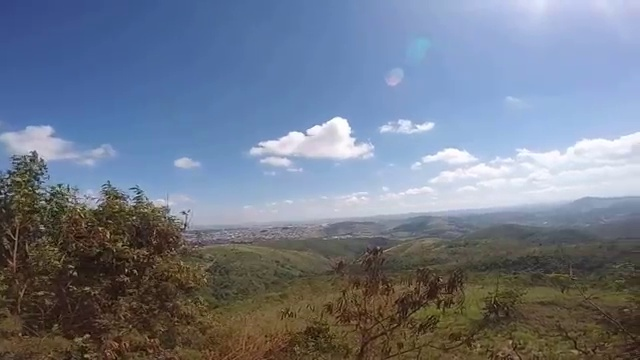
Fire: no
Smoke: no